Larrea tridentata

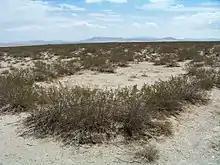
King Clone, the 11,700-year-old creosote bush ring in the Mojave Desert

As the creosote bush grows older, its oldest branches eventually die and its crown splits into separate crowns. This normally happens when the plant is 30 to 90 years old. Eventually, the old crown dies and the new ones become a clonal colony from the previous plant, composed of many separate stems all from the same seed. The cloned individuals sometimes form a "ring" around the original plant, which may no longer be visible.